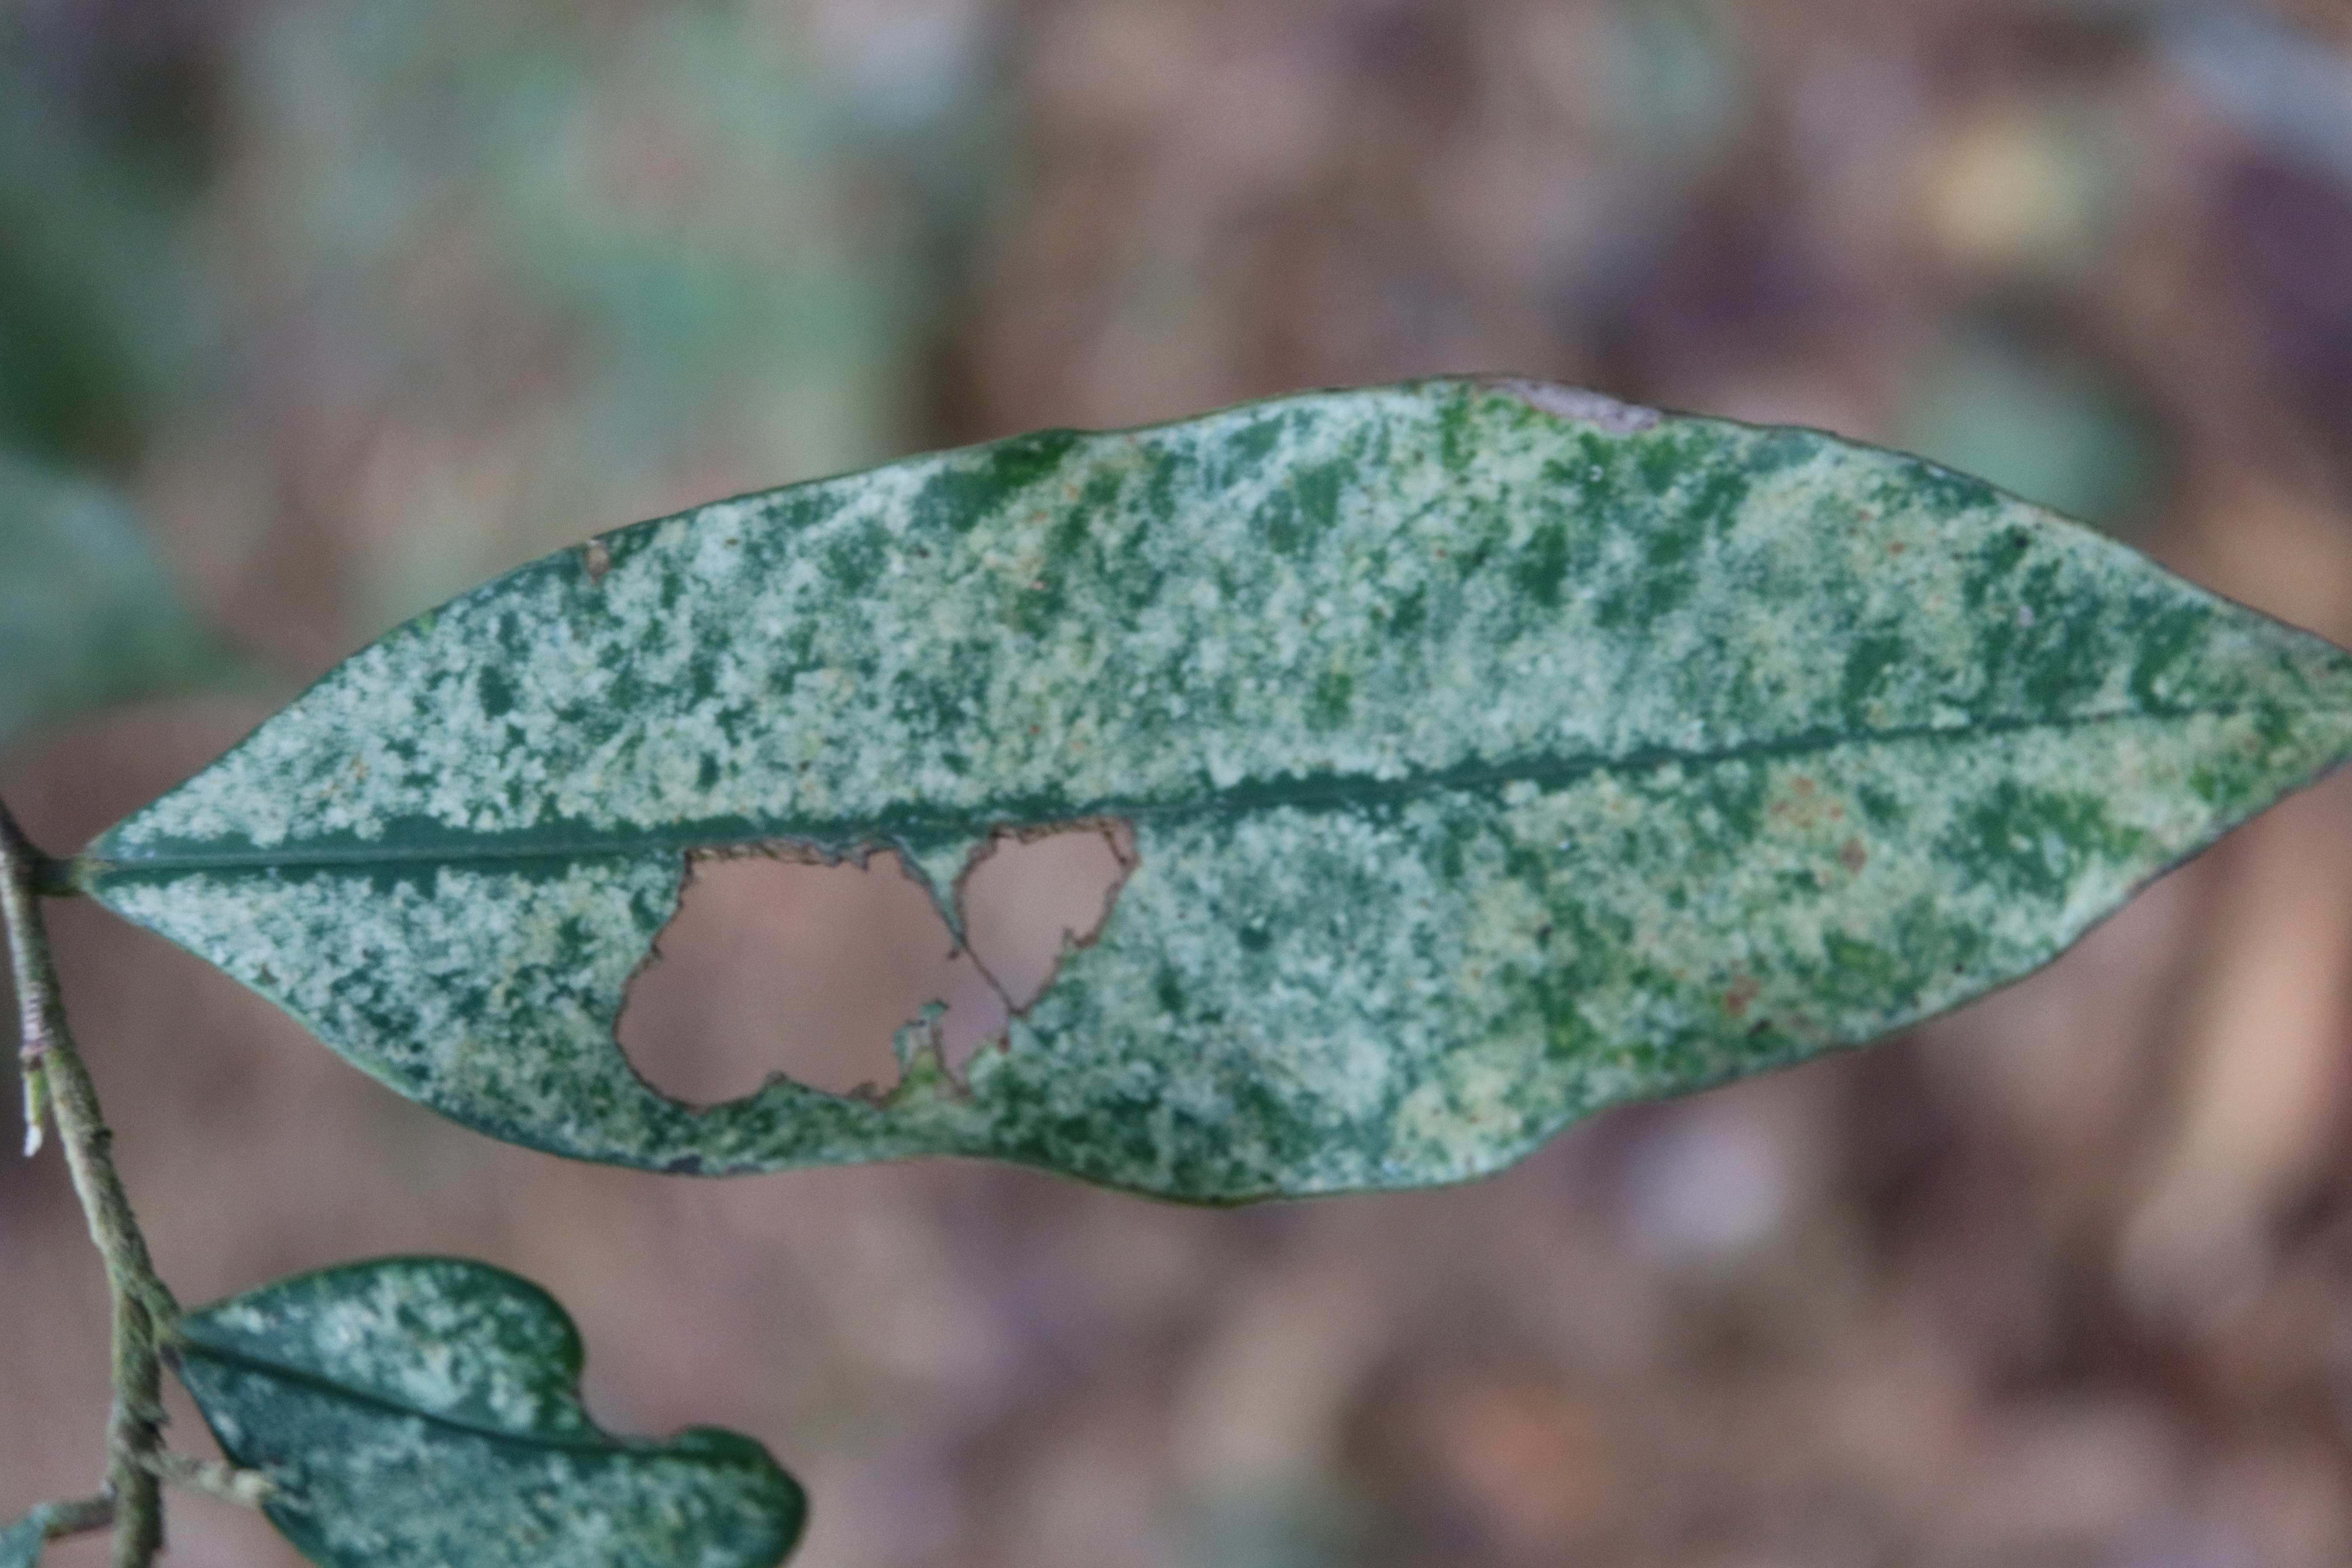
Label: Powdery mildew